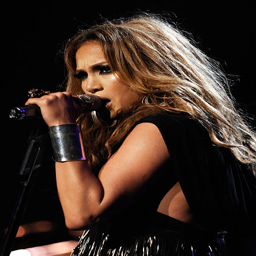
entertainer performs during the tour .